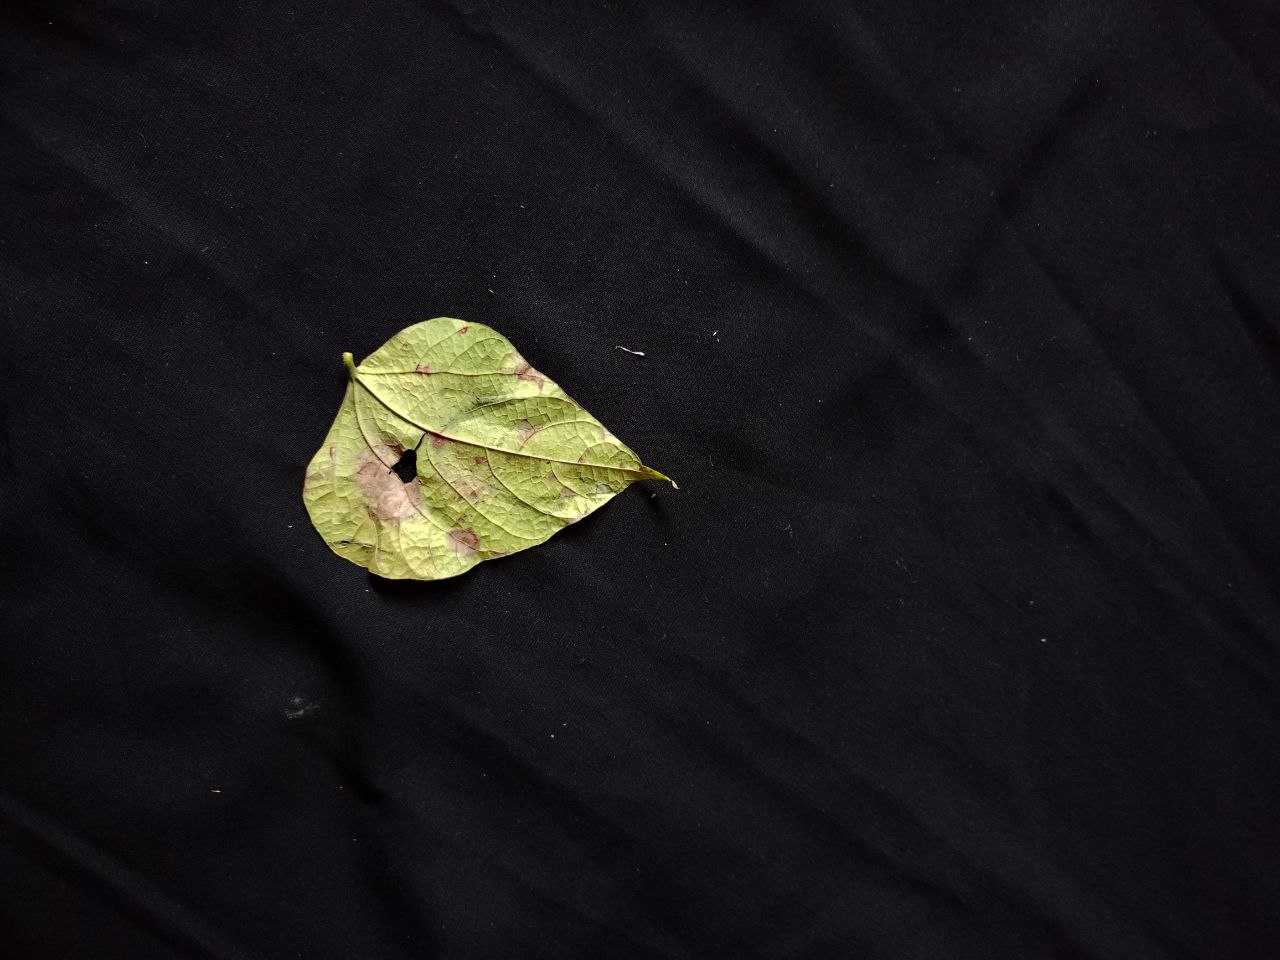
Crop: bean
Leaf condition: Blight